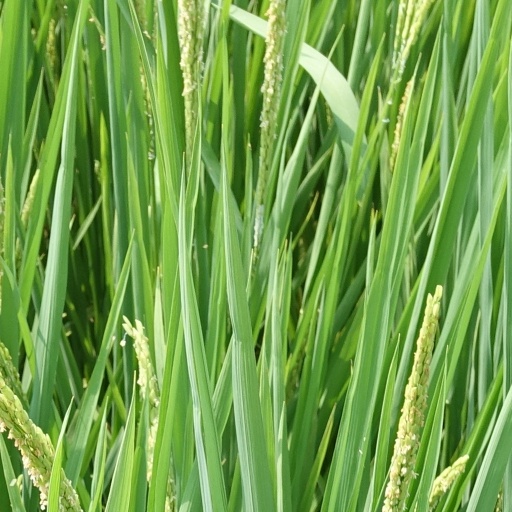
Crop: rice